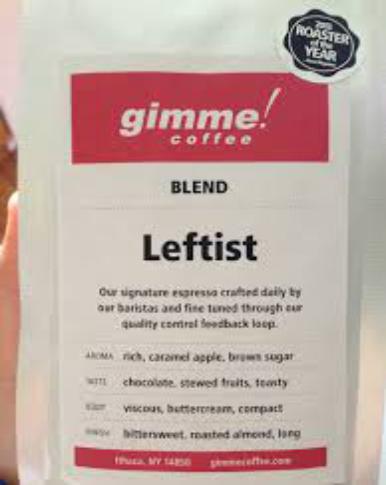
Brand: Gimme! Coffee
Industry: Food